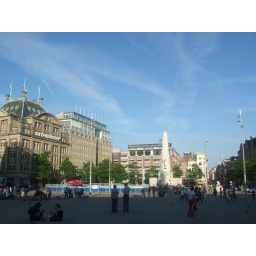
The white stone pillar is the national monument to the victims of WWII, erected in 1956